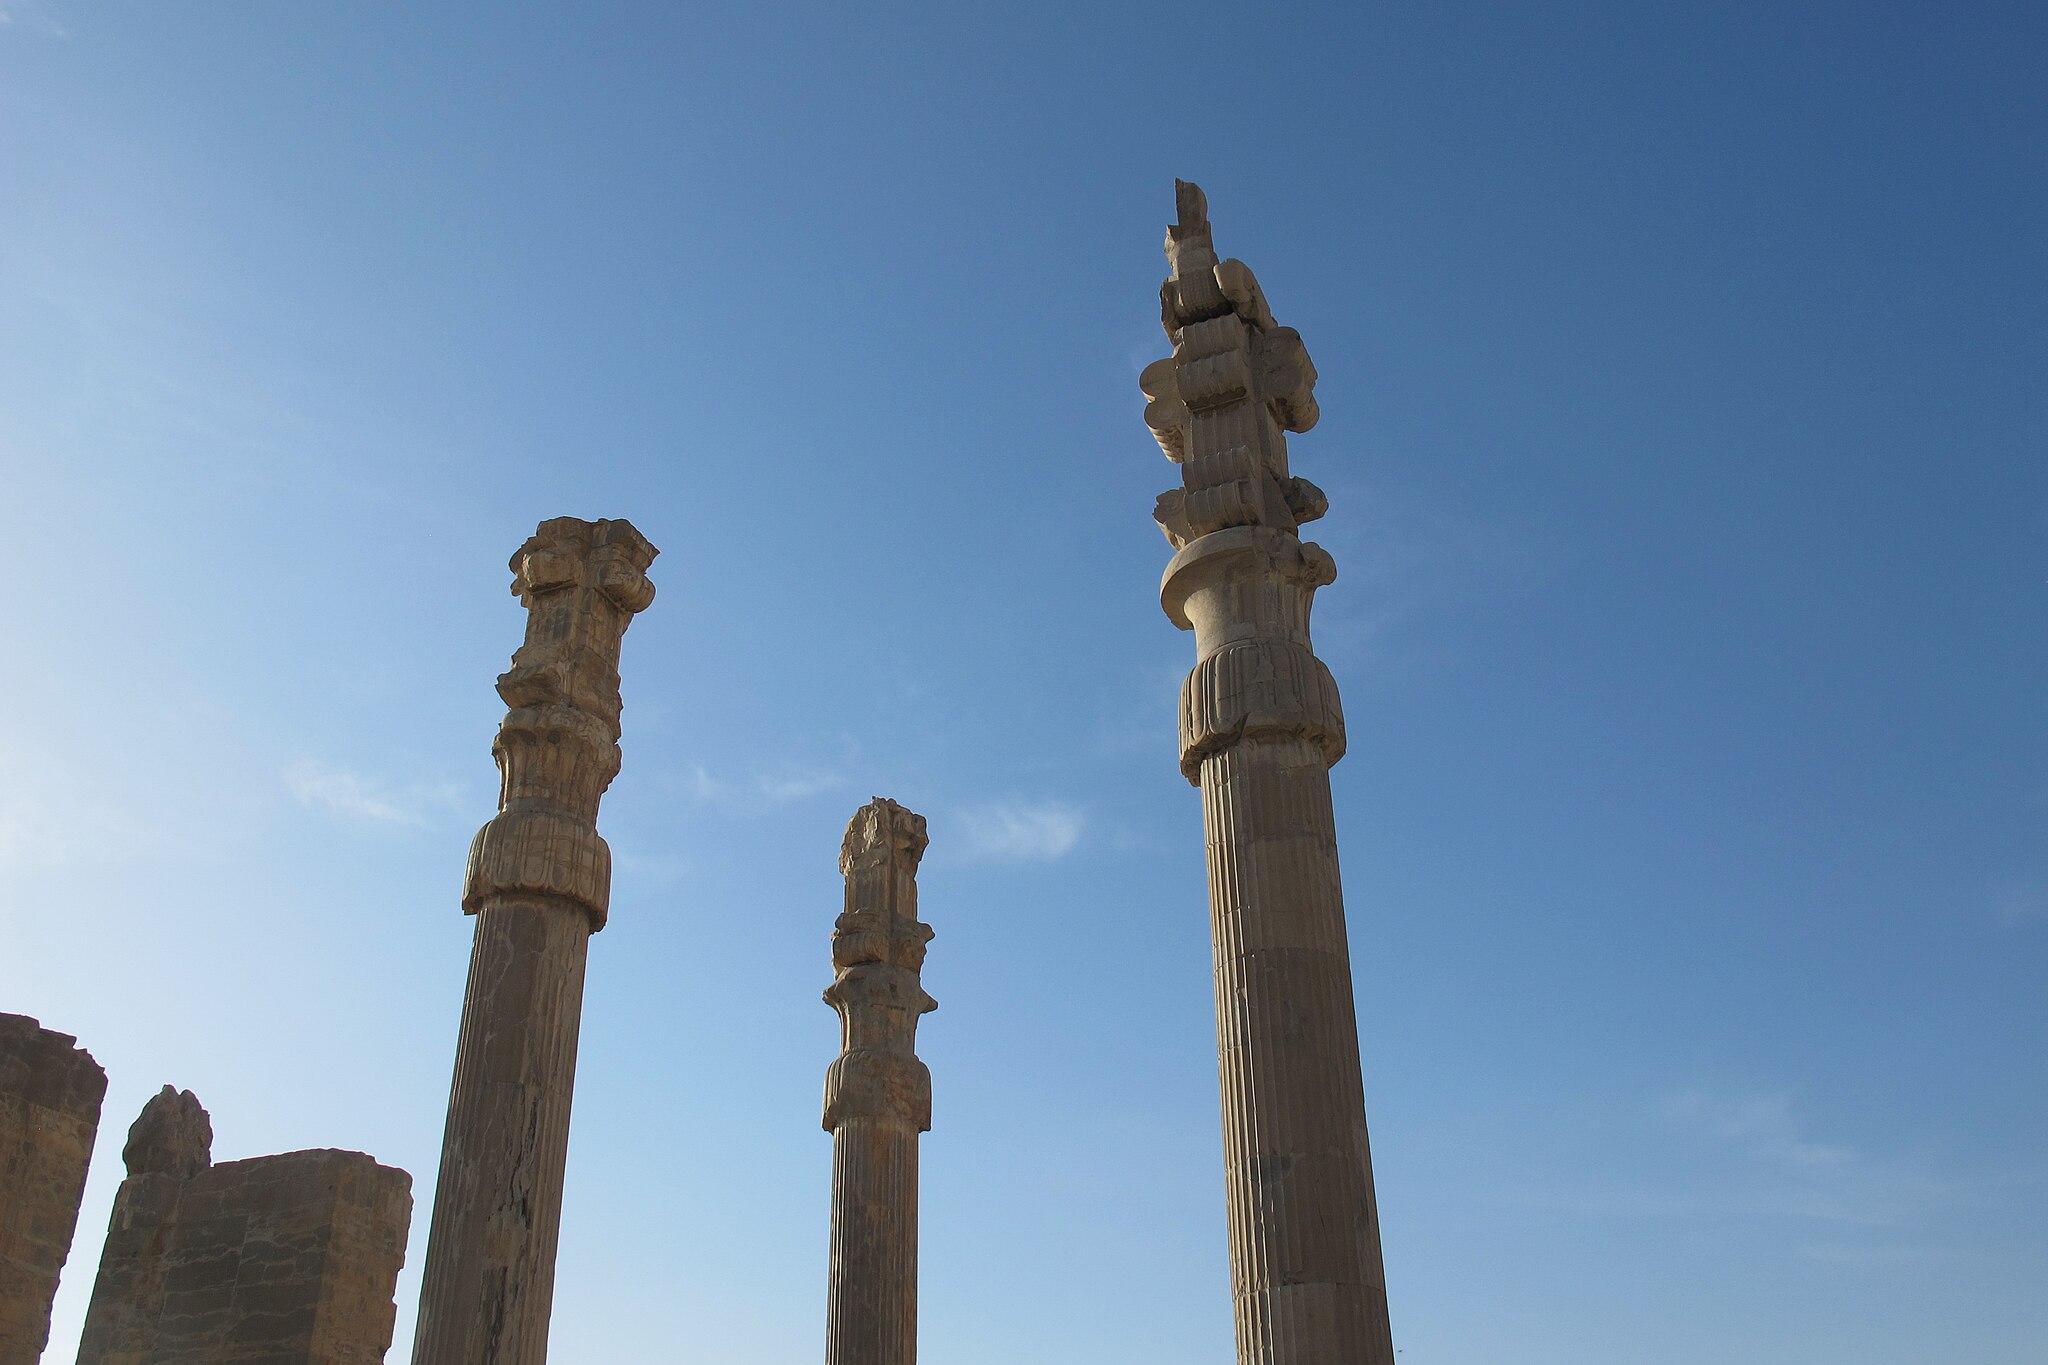
Title: تخت جمشید به روایت مینیک19
Date: 2016-07-16 23:20:22
Categories: Images from Wiki Loves Monuments 2018, Self-published work, Cultural heritage monuments in Iran with known IDs, Uploaded via Campaign:wlm-ir, Images from Wiki Loves Monuments in Marvdasht, 2016 in Persepolis, Images from Wiki Loves Monuments 2018 in Iran, Columns in Gate of All Nations